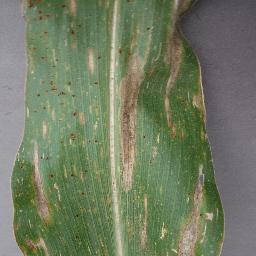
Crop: corn
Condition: (maize)_northern_blight